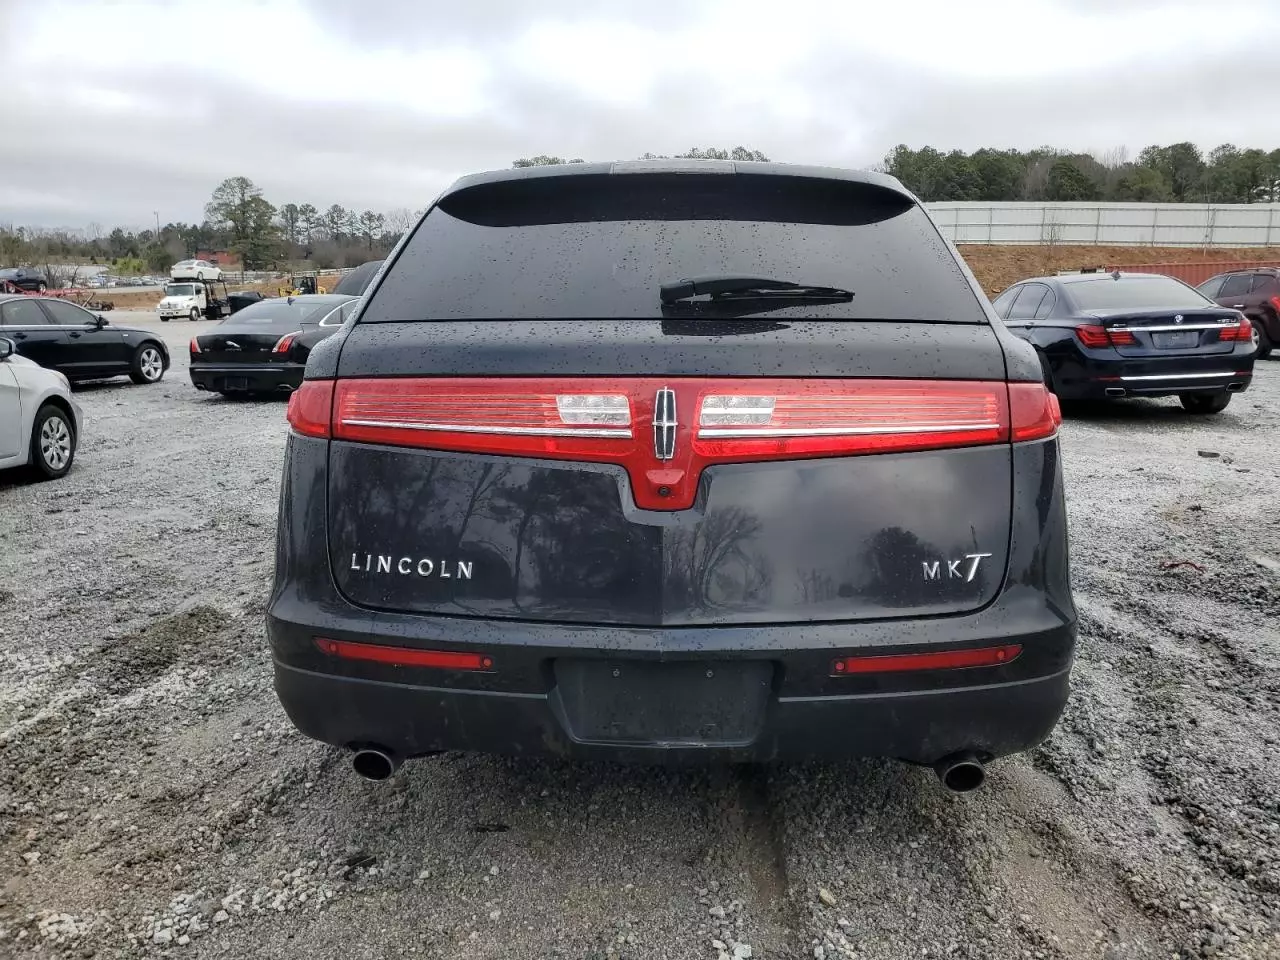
Aucun dommage détecté.
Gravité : aucun